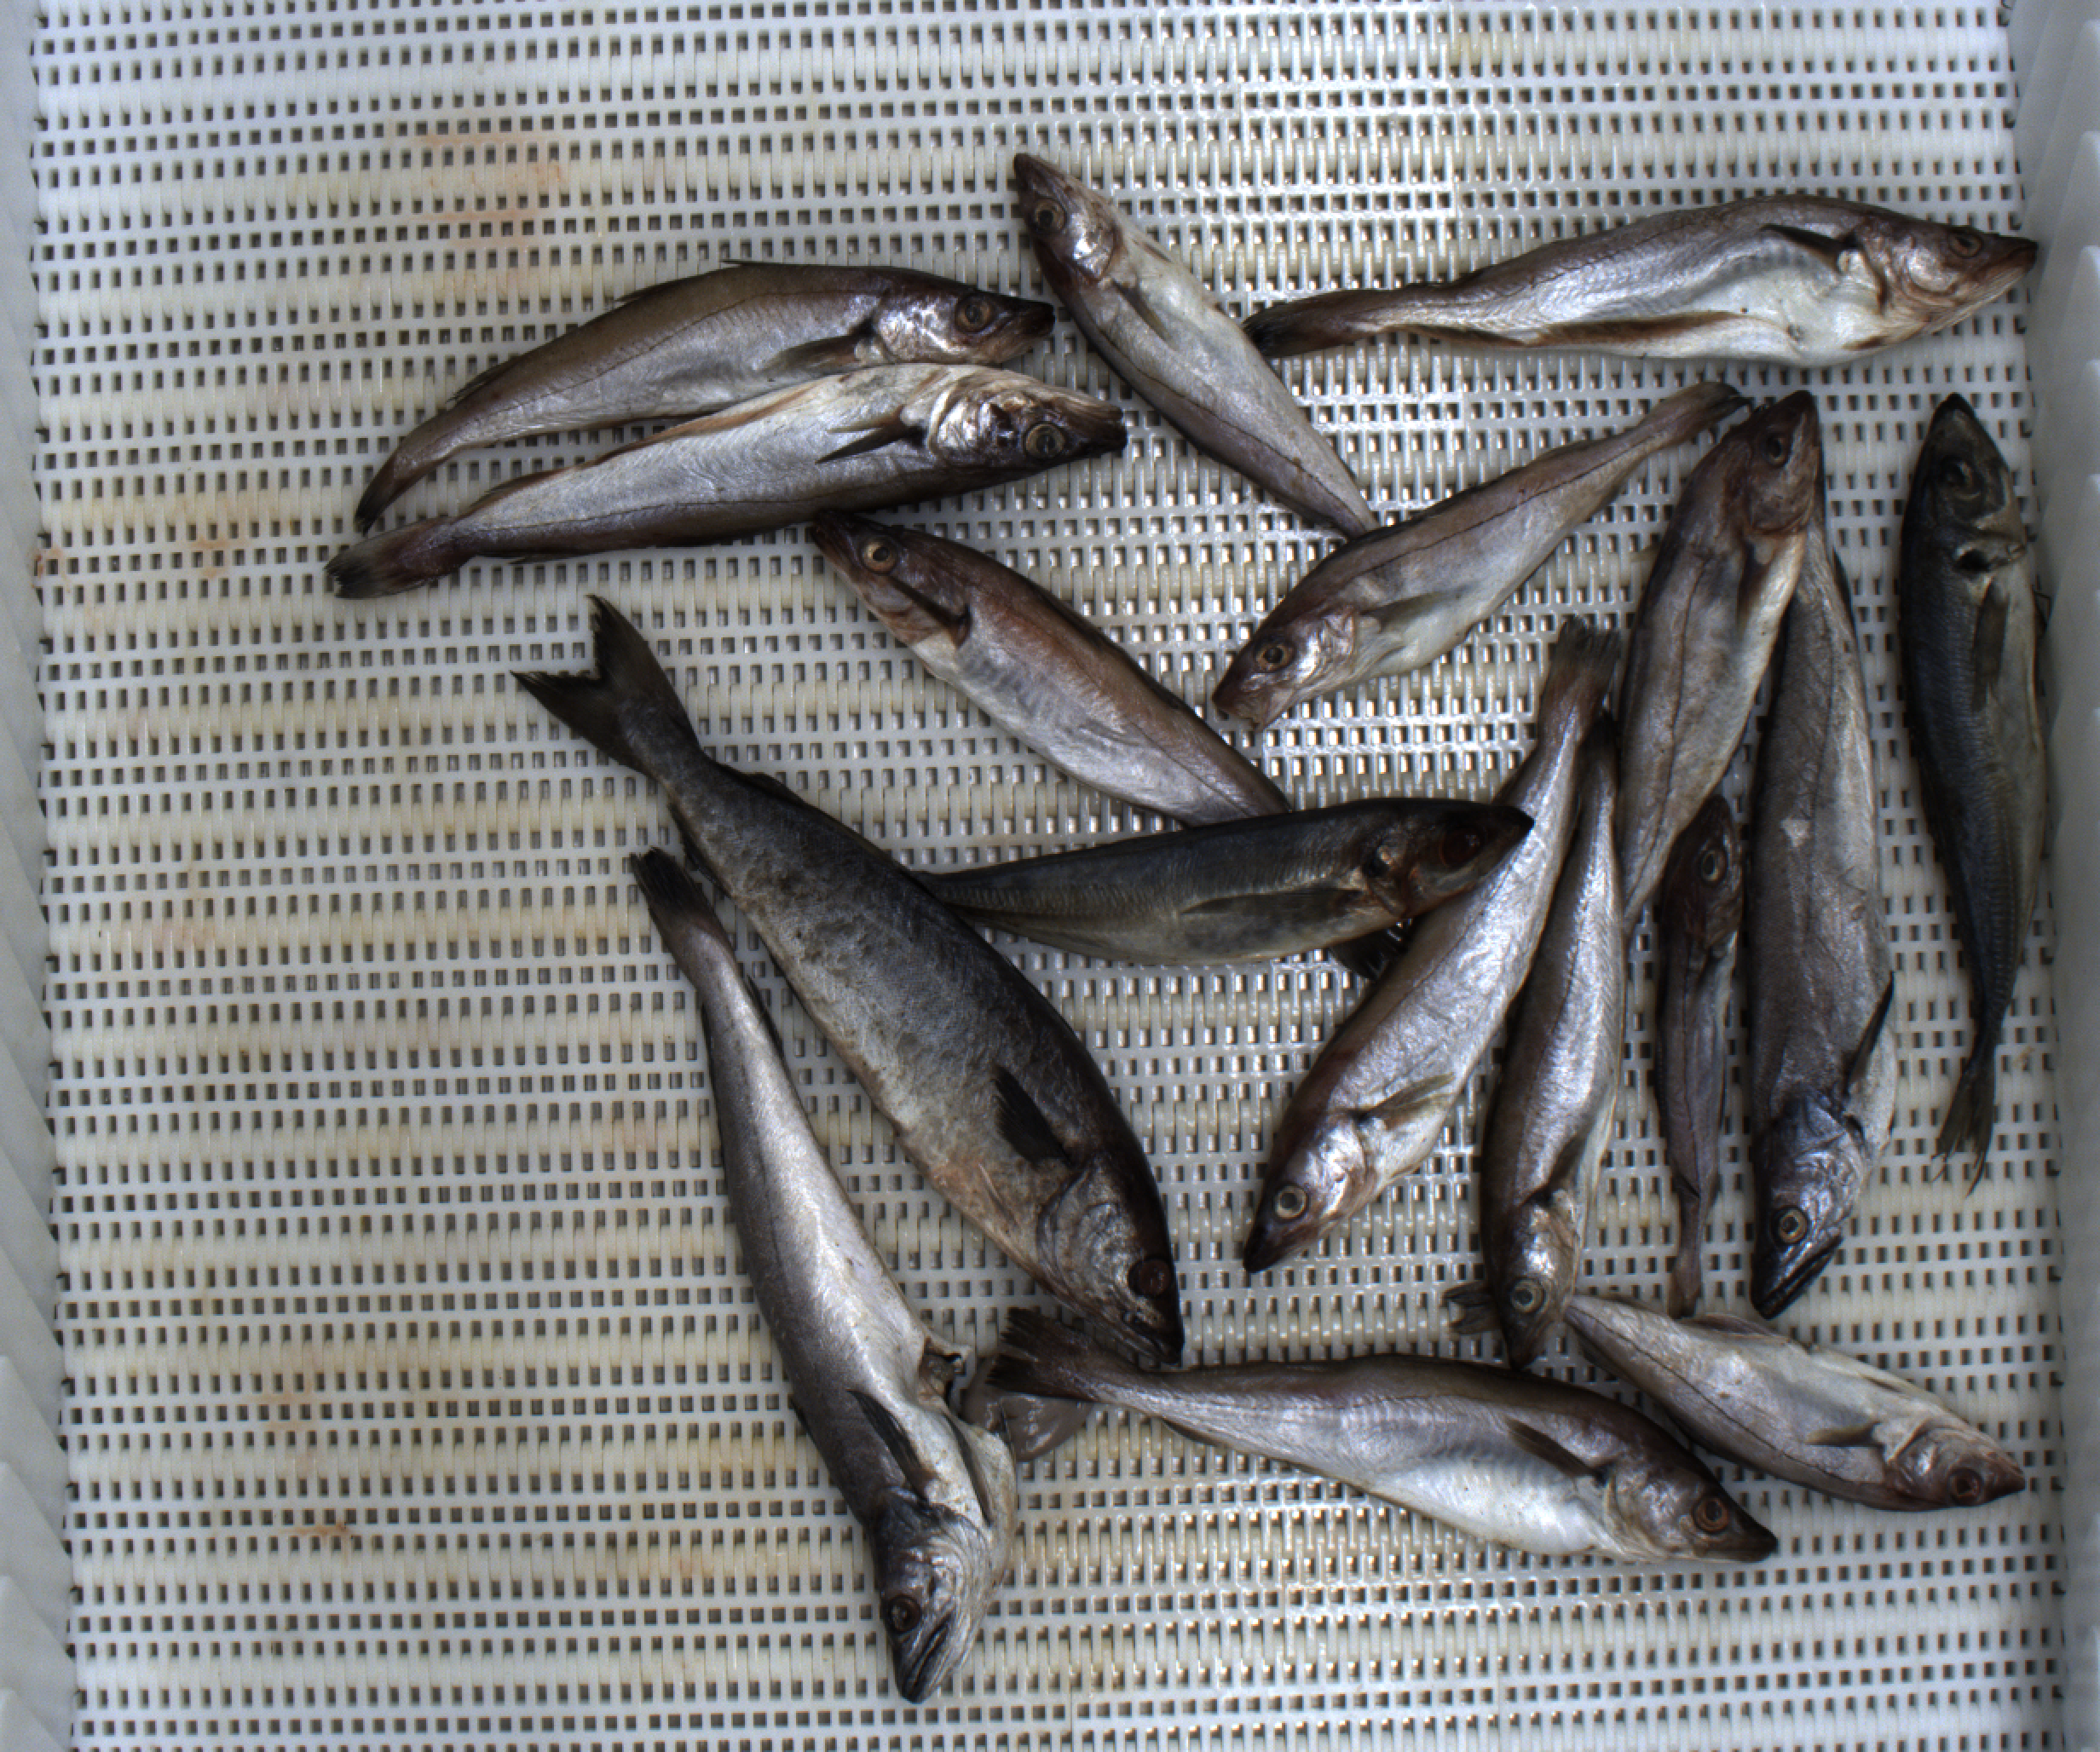
Total fish: 17
Cod: 0
Haddock: 5
Whiting: 7
Hake: 2
Horse mackerel: 2
Saithe: 1
Other: 0